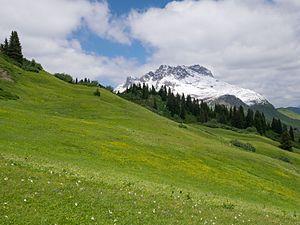
Le massif de Lechquellen est un massif des Préalpes orientales septentrionales. Il s'élève en Autriche. Il donne sa source au Lech, qui a pour origine le nom du massif.